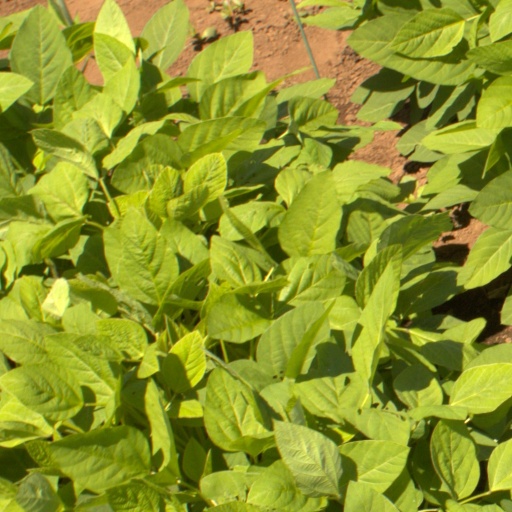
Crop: soybean